The Davenport Hotel (Spokane, Washington)

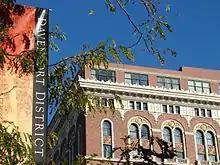
The restored Davenport Hotel is an integral part of the Davenport Arts District in Downtown Spokane

The ornate hotel lobby has been referred to as "Spokane's living room", and in a 1921 edition of "The Architect and Engineer" the lobby was applauded by the author stating, there are "few if any finer lobbies in America". The first fire in the lobby fireplace was lit in September 1914 by Kirtland Cutter. Hotel proprietor Louis Davenport decreed that as a symbol of hospitality. Originally wood-burning, the fireplace now burns natural gas. The fireplace is kept burning year-round, as a symbol of hospitality and still following Mr. Davenport's request. The painting above the fireplace depicts the Niña, Pinta, and Santa María - the ships Christopher Columbus used to discover the New World in 1492. Architecturally, the hotel has elements of Italy, France, England, Spain, and Imperial Russia.